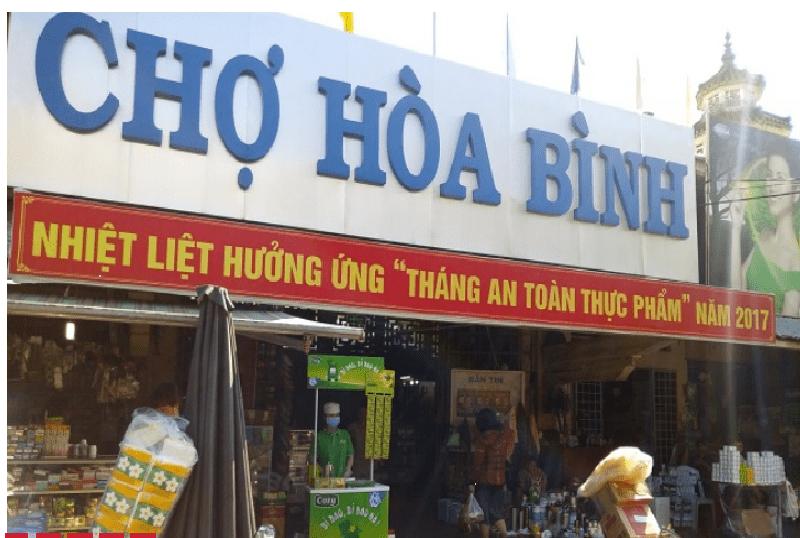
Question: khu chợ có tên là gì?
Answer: khu chợ có tên là chợ hoà bình